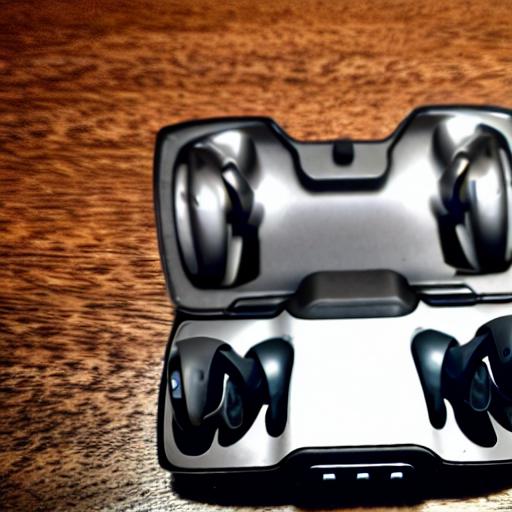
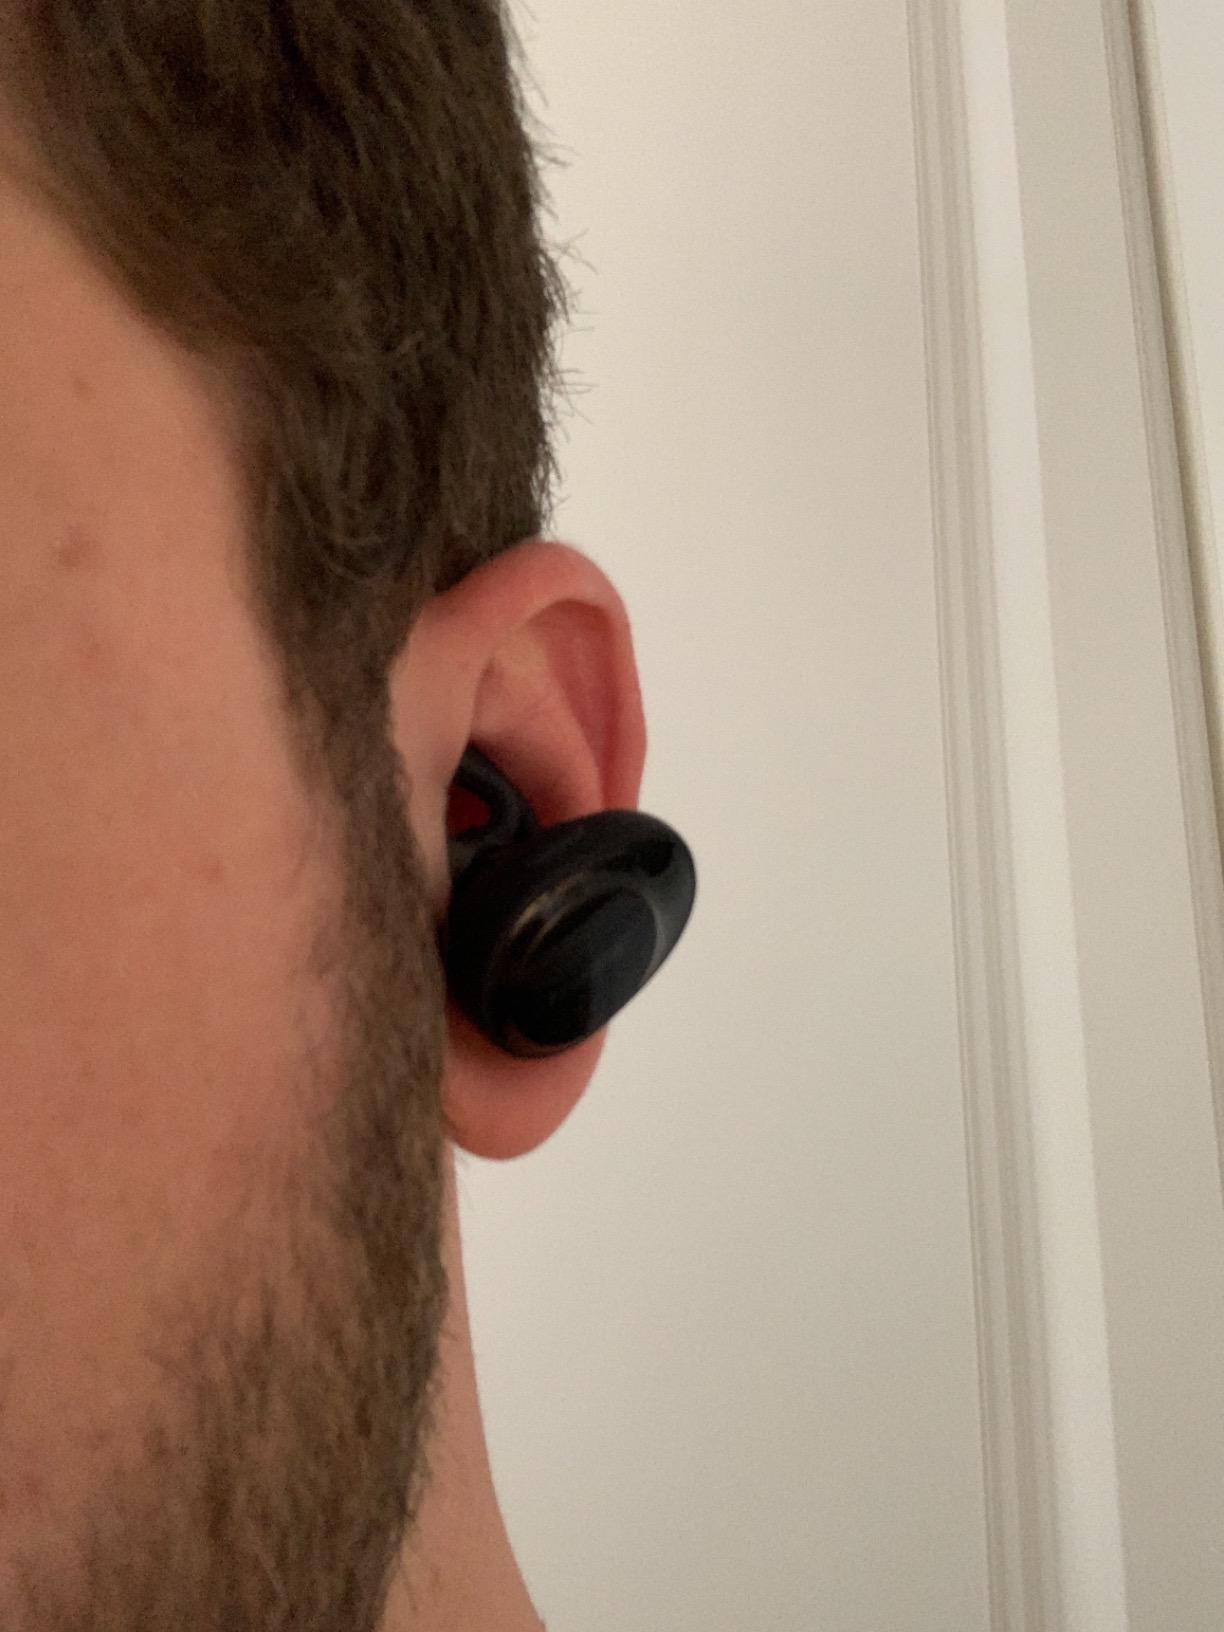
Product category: earbuds
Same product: no